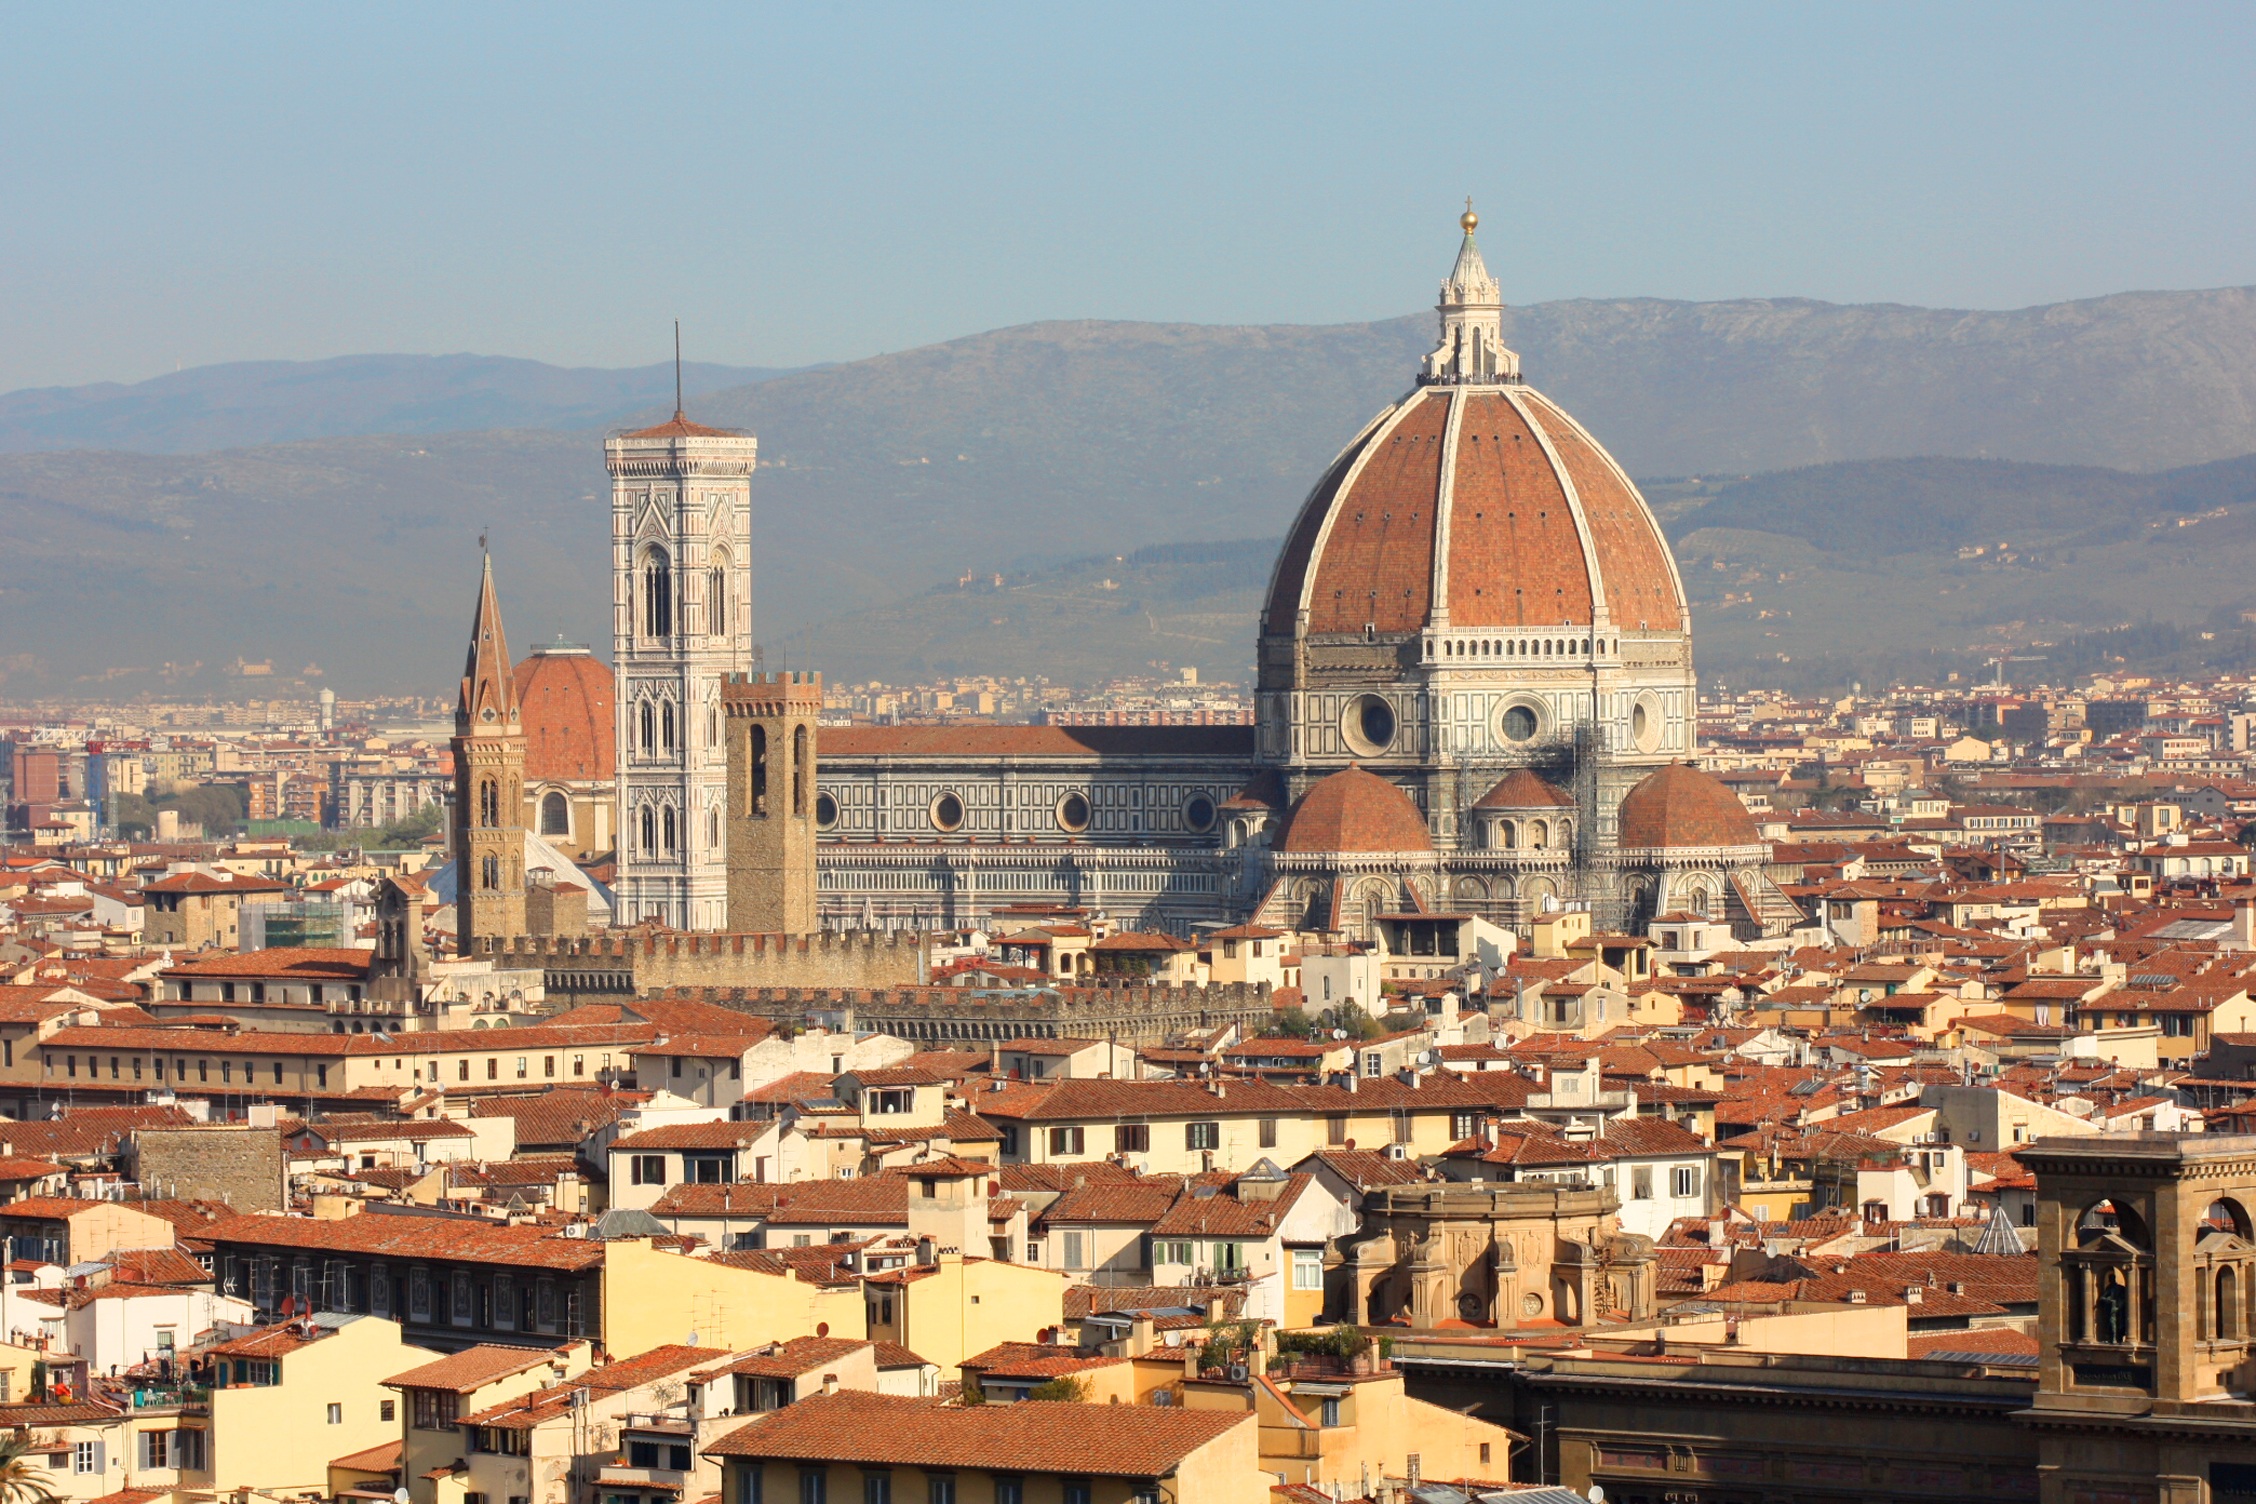
landscape, skyline, town, city, cityscape, panorama, downtown, tower, plaza, landmark, tuscany, church, cathedral, place of worship, basilica, dome, florence, duomo, metropolis, historic site, human settlement